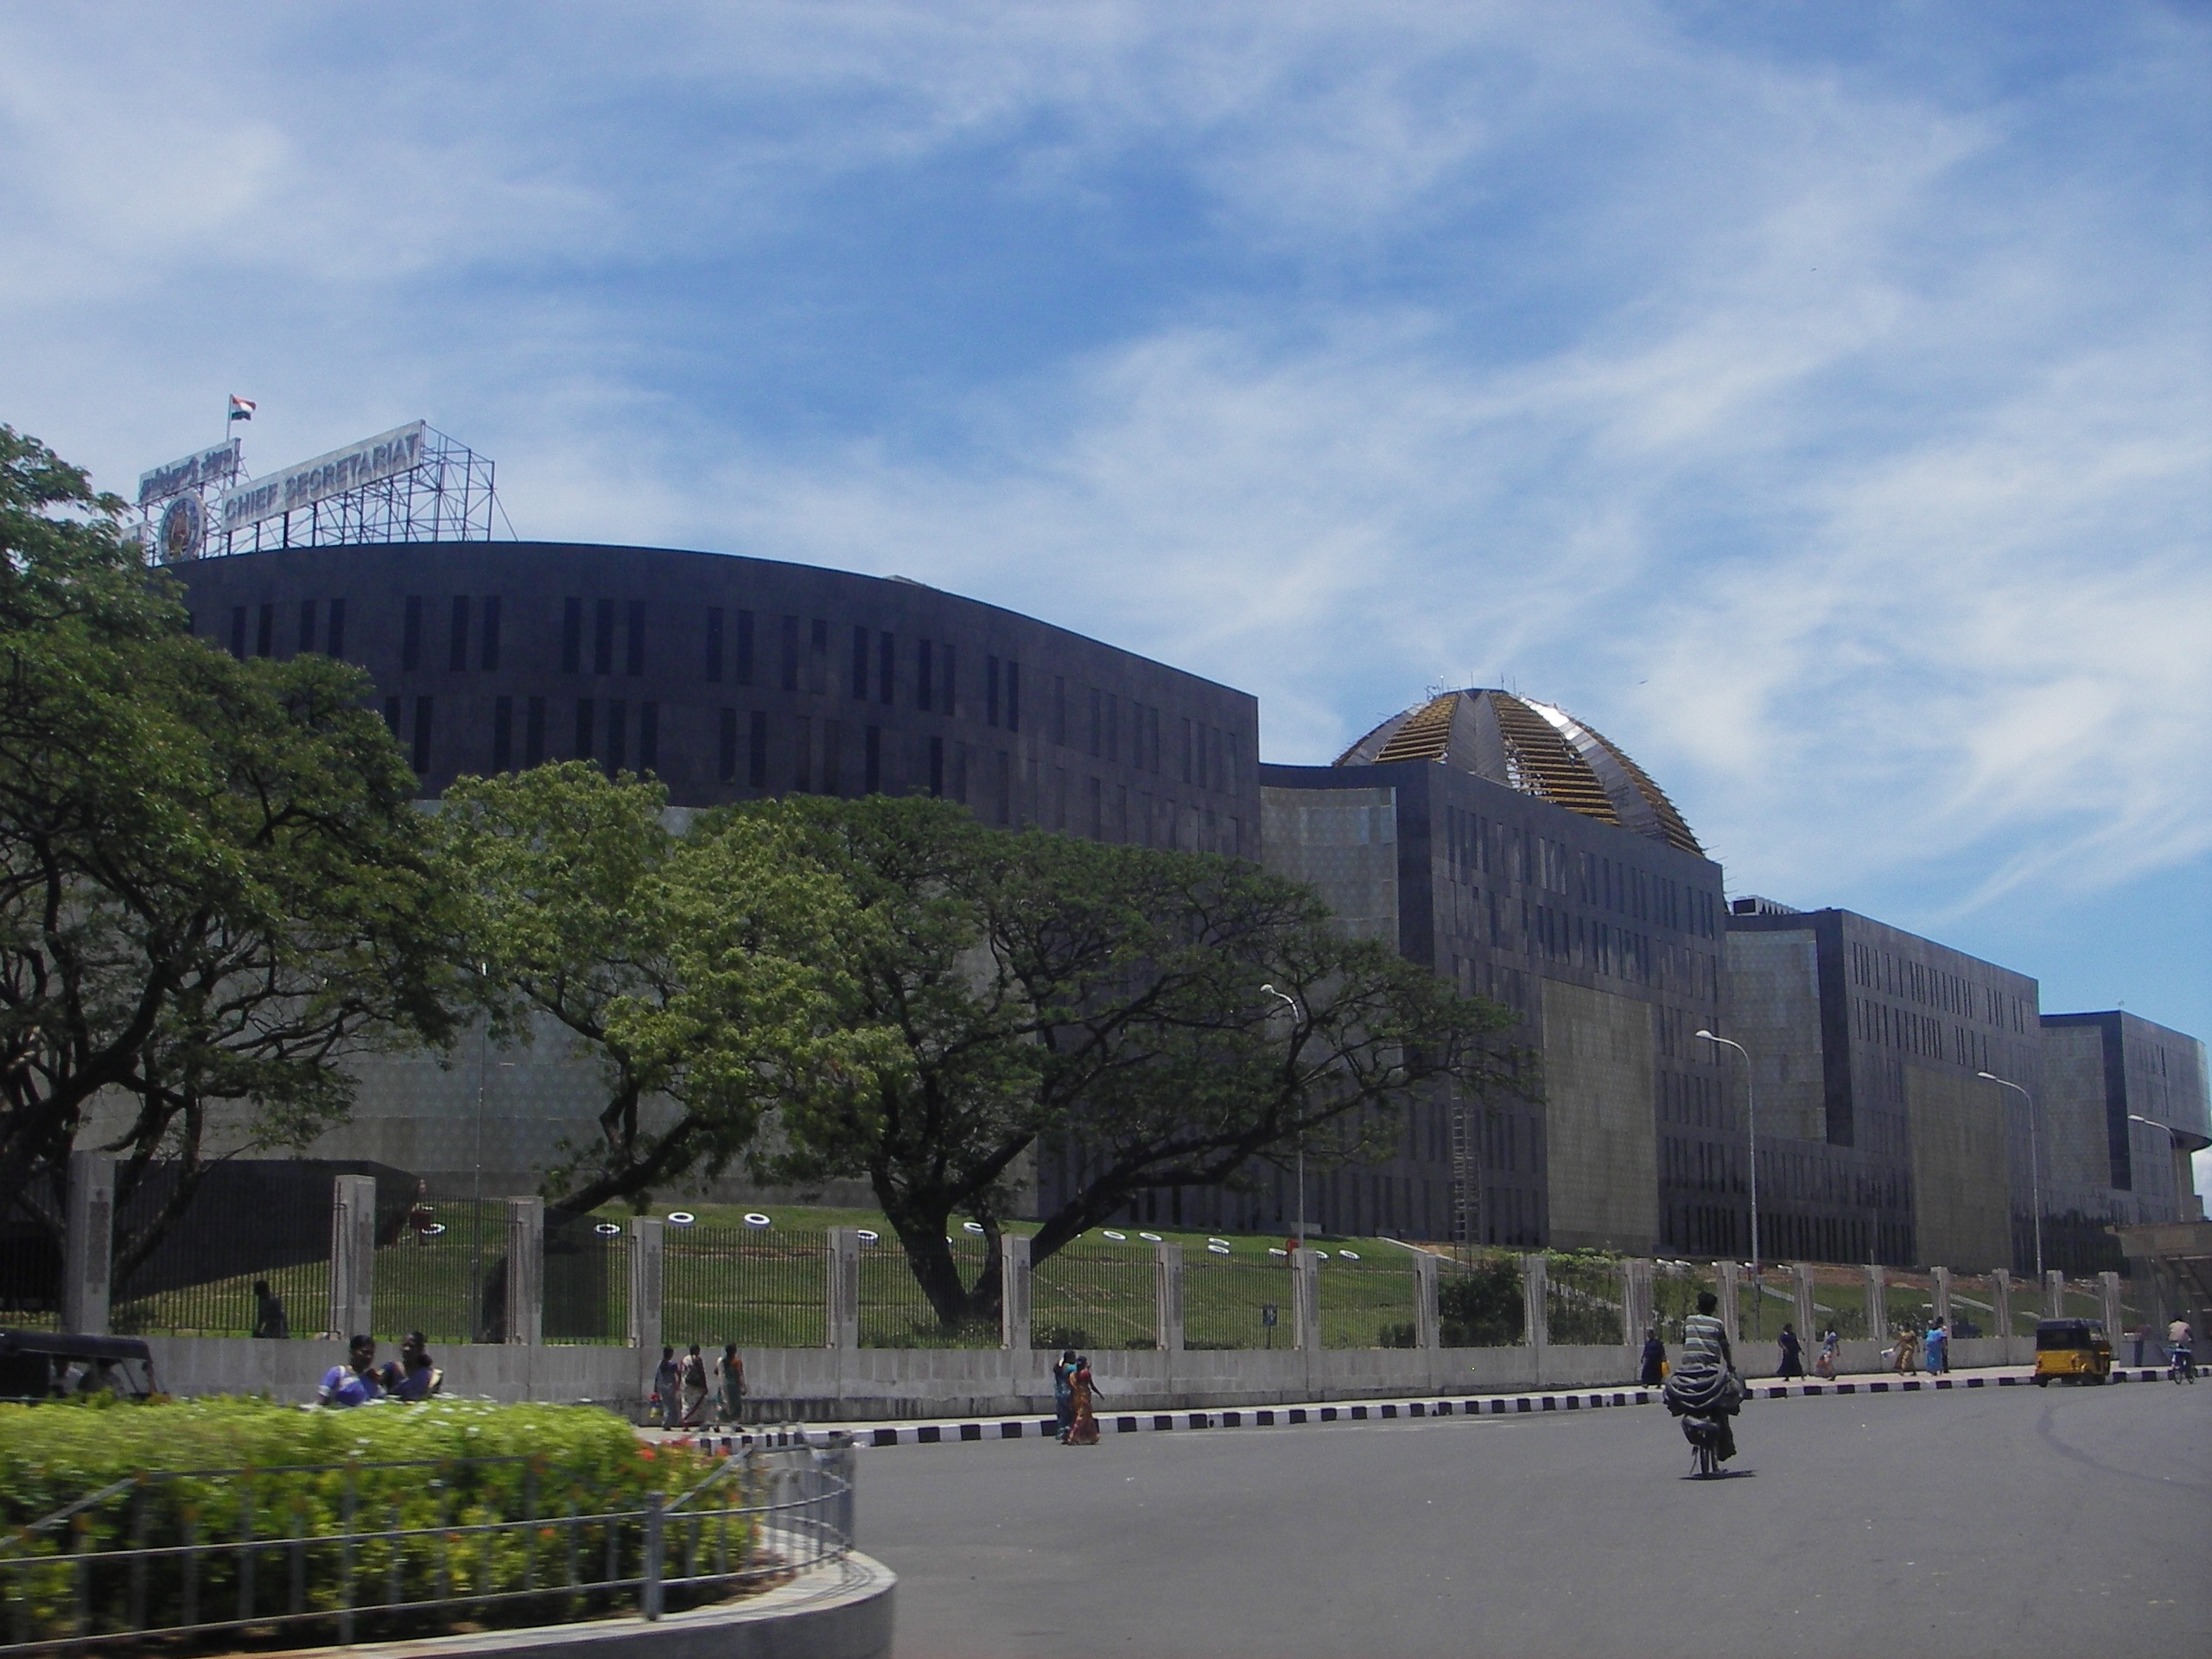
architecture, skyline, city, cityscape, downtown, landmark, stadium, memorial, town square, india, tourist attraction, chennai, city hall, human settlement